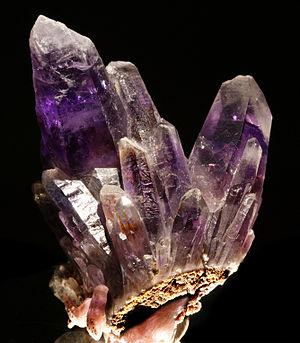
Améthyste - Amatitlán, Municipalité de Zumpango del Rio, Guerrero, Mexique - (12x12cm)
L’améthyste est une variété de quartz violet, de diaphane à translucide, dont la teinte est due aux traces de fer. Ce minéral est utilisé en joaillerie et classé comme pierre fine.
Les provinces et territoires du Canada ont pour emblèmes des drapeaux et des armoiries ainsi que des plantes ou animaux emblématiques.